Nikolai Bukharin

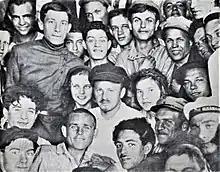
Nikolai Bukharin at the meeting of the workers and peasants news reporters in Moscow, June 1926

Bukharin was worried by the prospect of Stalin's plan, which he feared would lead to "military-feudal exploitation" of the peasantry. Bukharin did want the Soviet Union to achieve industrialization but he preferred the more moderate approach of offering the peasants the opportunity to become prosperous, which would lead to greater grain production for sale abroad. Bukharin pressed his views throughout 1928 in meetings of the Politburo and at the Communist Party Congress, insisting that enforced grain requisition would be counterproductive, as War Communism had been a decade earlier.